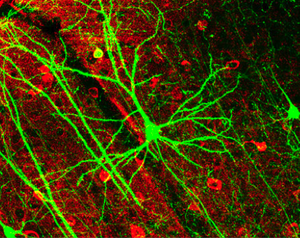
Les cellules pyramidales sont un certain type de neurone. Leur nom vient de la morphologie triangulaire de leur péricaryon. Elles possèdent en outre un arbre dendritique très développé qui reçoit un grand nombre de synapses. Leur axone peut projeter à grande distance. De par leurs propriétés morphologiques, on pense que les cellules pyramidales jouent un rôle central dans l'intégration de signaux convergents. Par ailleurs, elles s'adressent aux motoneurones et ont la possibilité de commander la force de contraction des muscles.